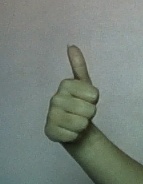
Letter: aleff